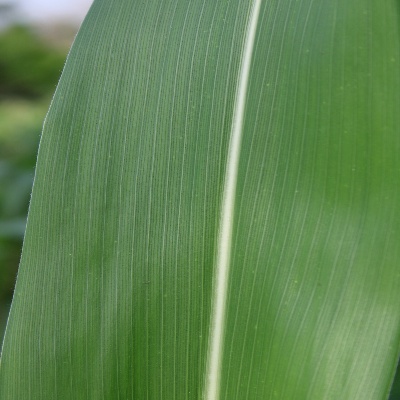
Crop: Maize
Condition: healthy